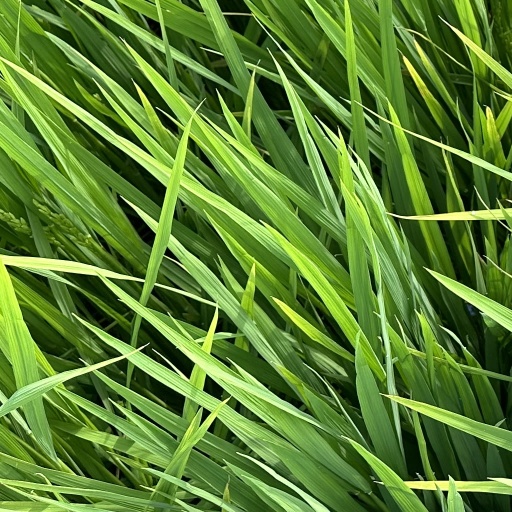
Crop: rice